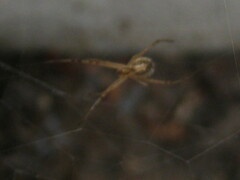
Species: Lactrodectus_hesperus